Jacqueline Bisset

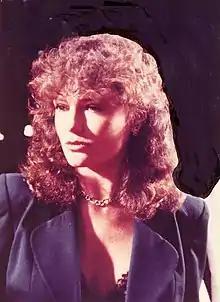
Bisset in 1979

Bisset went to France to appear in François Truffaut's "Day for Night" (1973), earning the respect of European critics and moviegoers as a serious actress. She stayed in France to make "Le Magnifique" (1973) with Jean-Paul Belmondo, a hit in France but little seen in English-speaking countries. She was one of many stars in Sidney Lumet's whodunnit "Murder on the Orient Express" (1974), an enormous success. In Britain, she starred in a remake of "The Spiral Staircase" (1975). Bisset went to Germany for "End of the Game" (1975), co-starring Jon Voight. In Italy, she played the main character in Luigi Comencini's "The Sunday Woman" (1975) opposite Marcello Mastroianni. She returned to Hollywood to support Charles Bronson in "St. Ives" (1976).